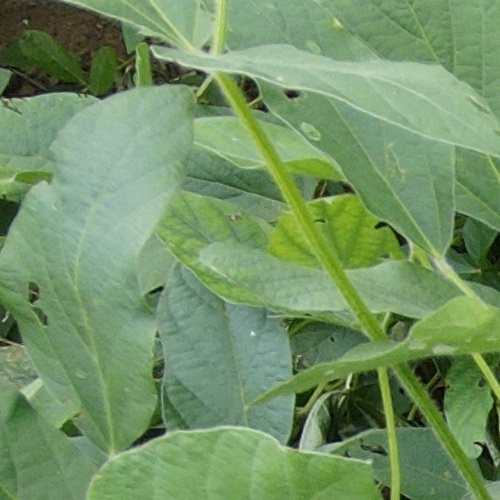
Label: Caterpillar